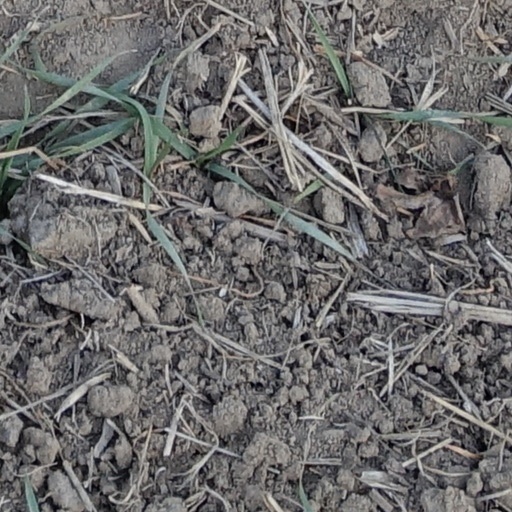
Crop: wheat